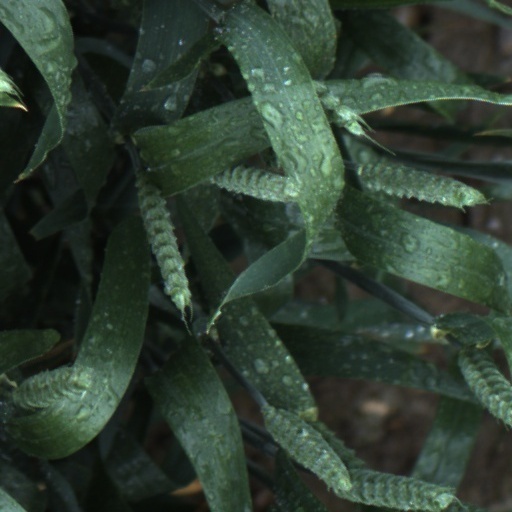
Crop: wheat